Security guard

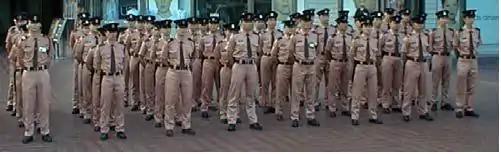
A group of security guards before going on duty in Hong Kong

The permit is valid for five years. All holders must renew their permit before it expires, or they will lose their qualification to work, as such, until their permit is renewed.